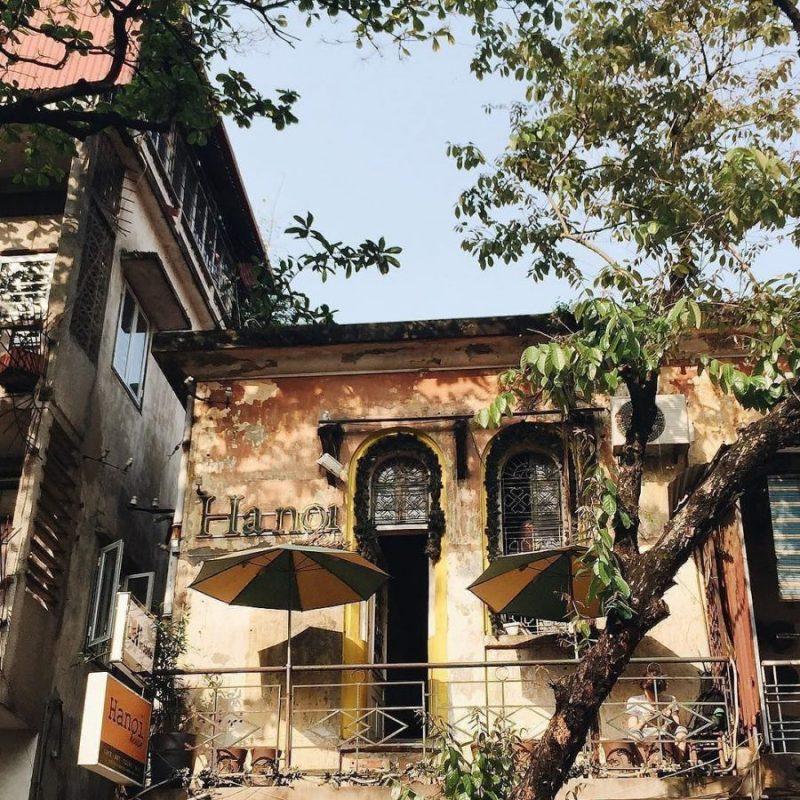
có một cái cây xuất hiện ở trước ngôi nhà